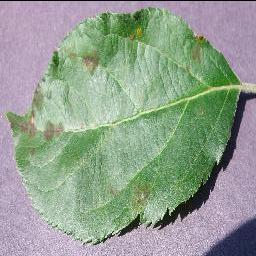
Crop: apple
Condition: scab